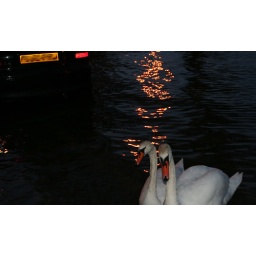
a bird on the street is worth two in the pub.